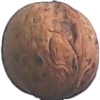
Label: Walnut 1